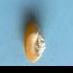
Maize quality: Good